Mejillones

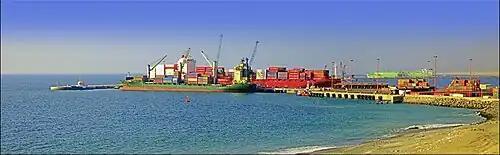
Overview of the Port Angamos at evening (Mejillones).

The settlement of Mejillones dates back to the first communities of Chango people who inhabited the coastal area from 1825.